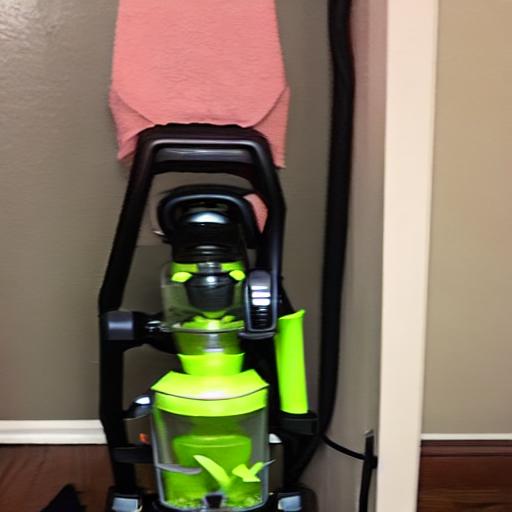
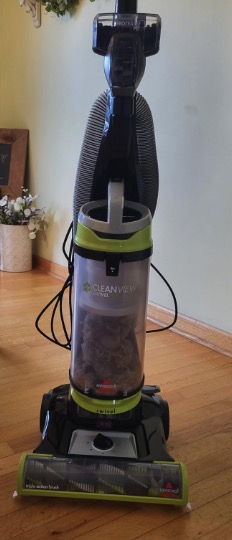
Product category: items_vacuum
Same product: no